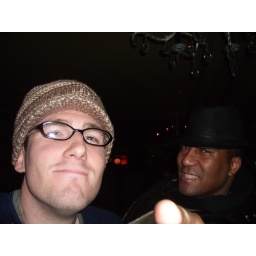
Anthony in Alaina's hat & glasses and TC